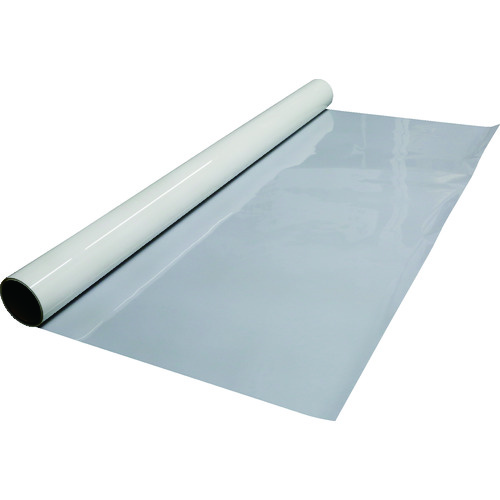
ＴＲＵＳＣＯ ガラス飛散防止 目隠しシート 無地柄 幅１２５０ｍｍＸ長さ３０ｍ HSGS-M-125030
トラスコ 発注コード:161-0750 特徴 ●飛散防止JIS規格品を満たしたUV９９％のガラス用目隠しシートです。 ●白1色でグラーデーションが入ってません。 ●使用シーンに応じて色の濃さが選べます。 用途 ●目隠しや割れたガラス破片の飛散防止に。 ●紫外線から室内を守ります。 仕様 ●色：白 ●幅(m)：1.25 ●長さ(m)：30 ●厚さ(mm)：0.075 ●柄：無地 仕様2 - 材質/仕上げ ●ポリエステル セット内容・付属品 - 注意事項 ●白１色でグラデーションが入ってません。 ●網入りガラスには使用できません。
Brand: TRUSCO
Category: Hardware > Building Materials > Shutters > Board & Batten Shutters